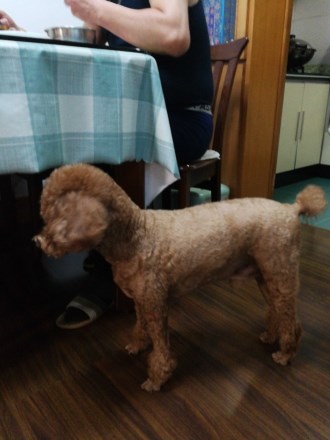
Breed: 7449-n000128-teddy